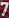
Number: 7